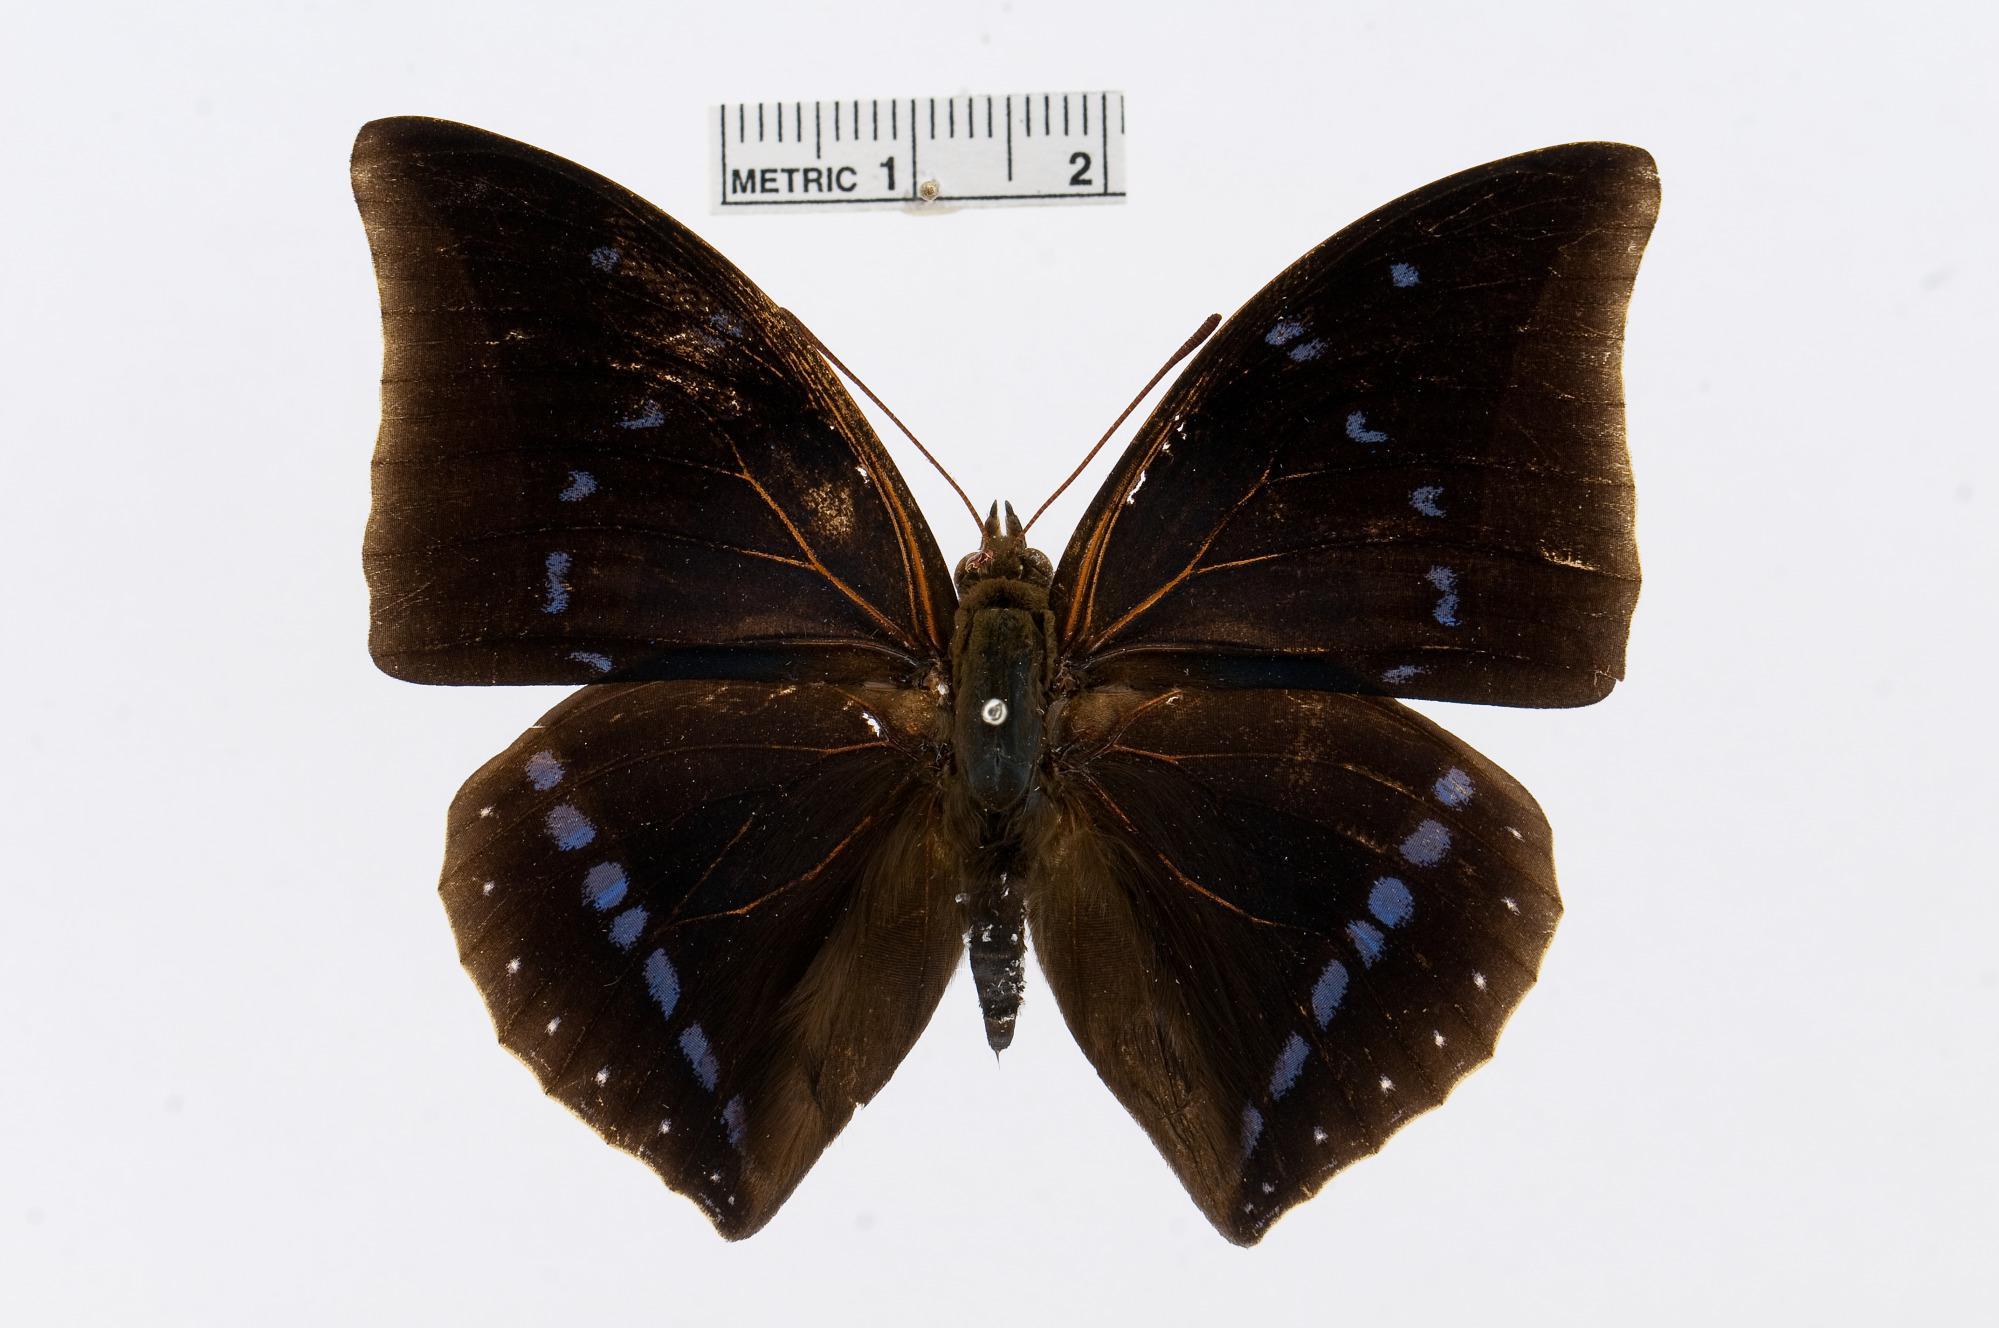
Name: Charaxes zelica
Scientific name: Charaxes zelica Butler, 1869
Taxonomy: Animalia, Arthropoda, Insecta, Lepidoptera, Nymphalidae, Charaxinae